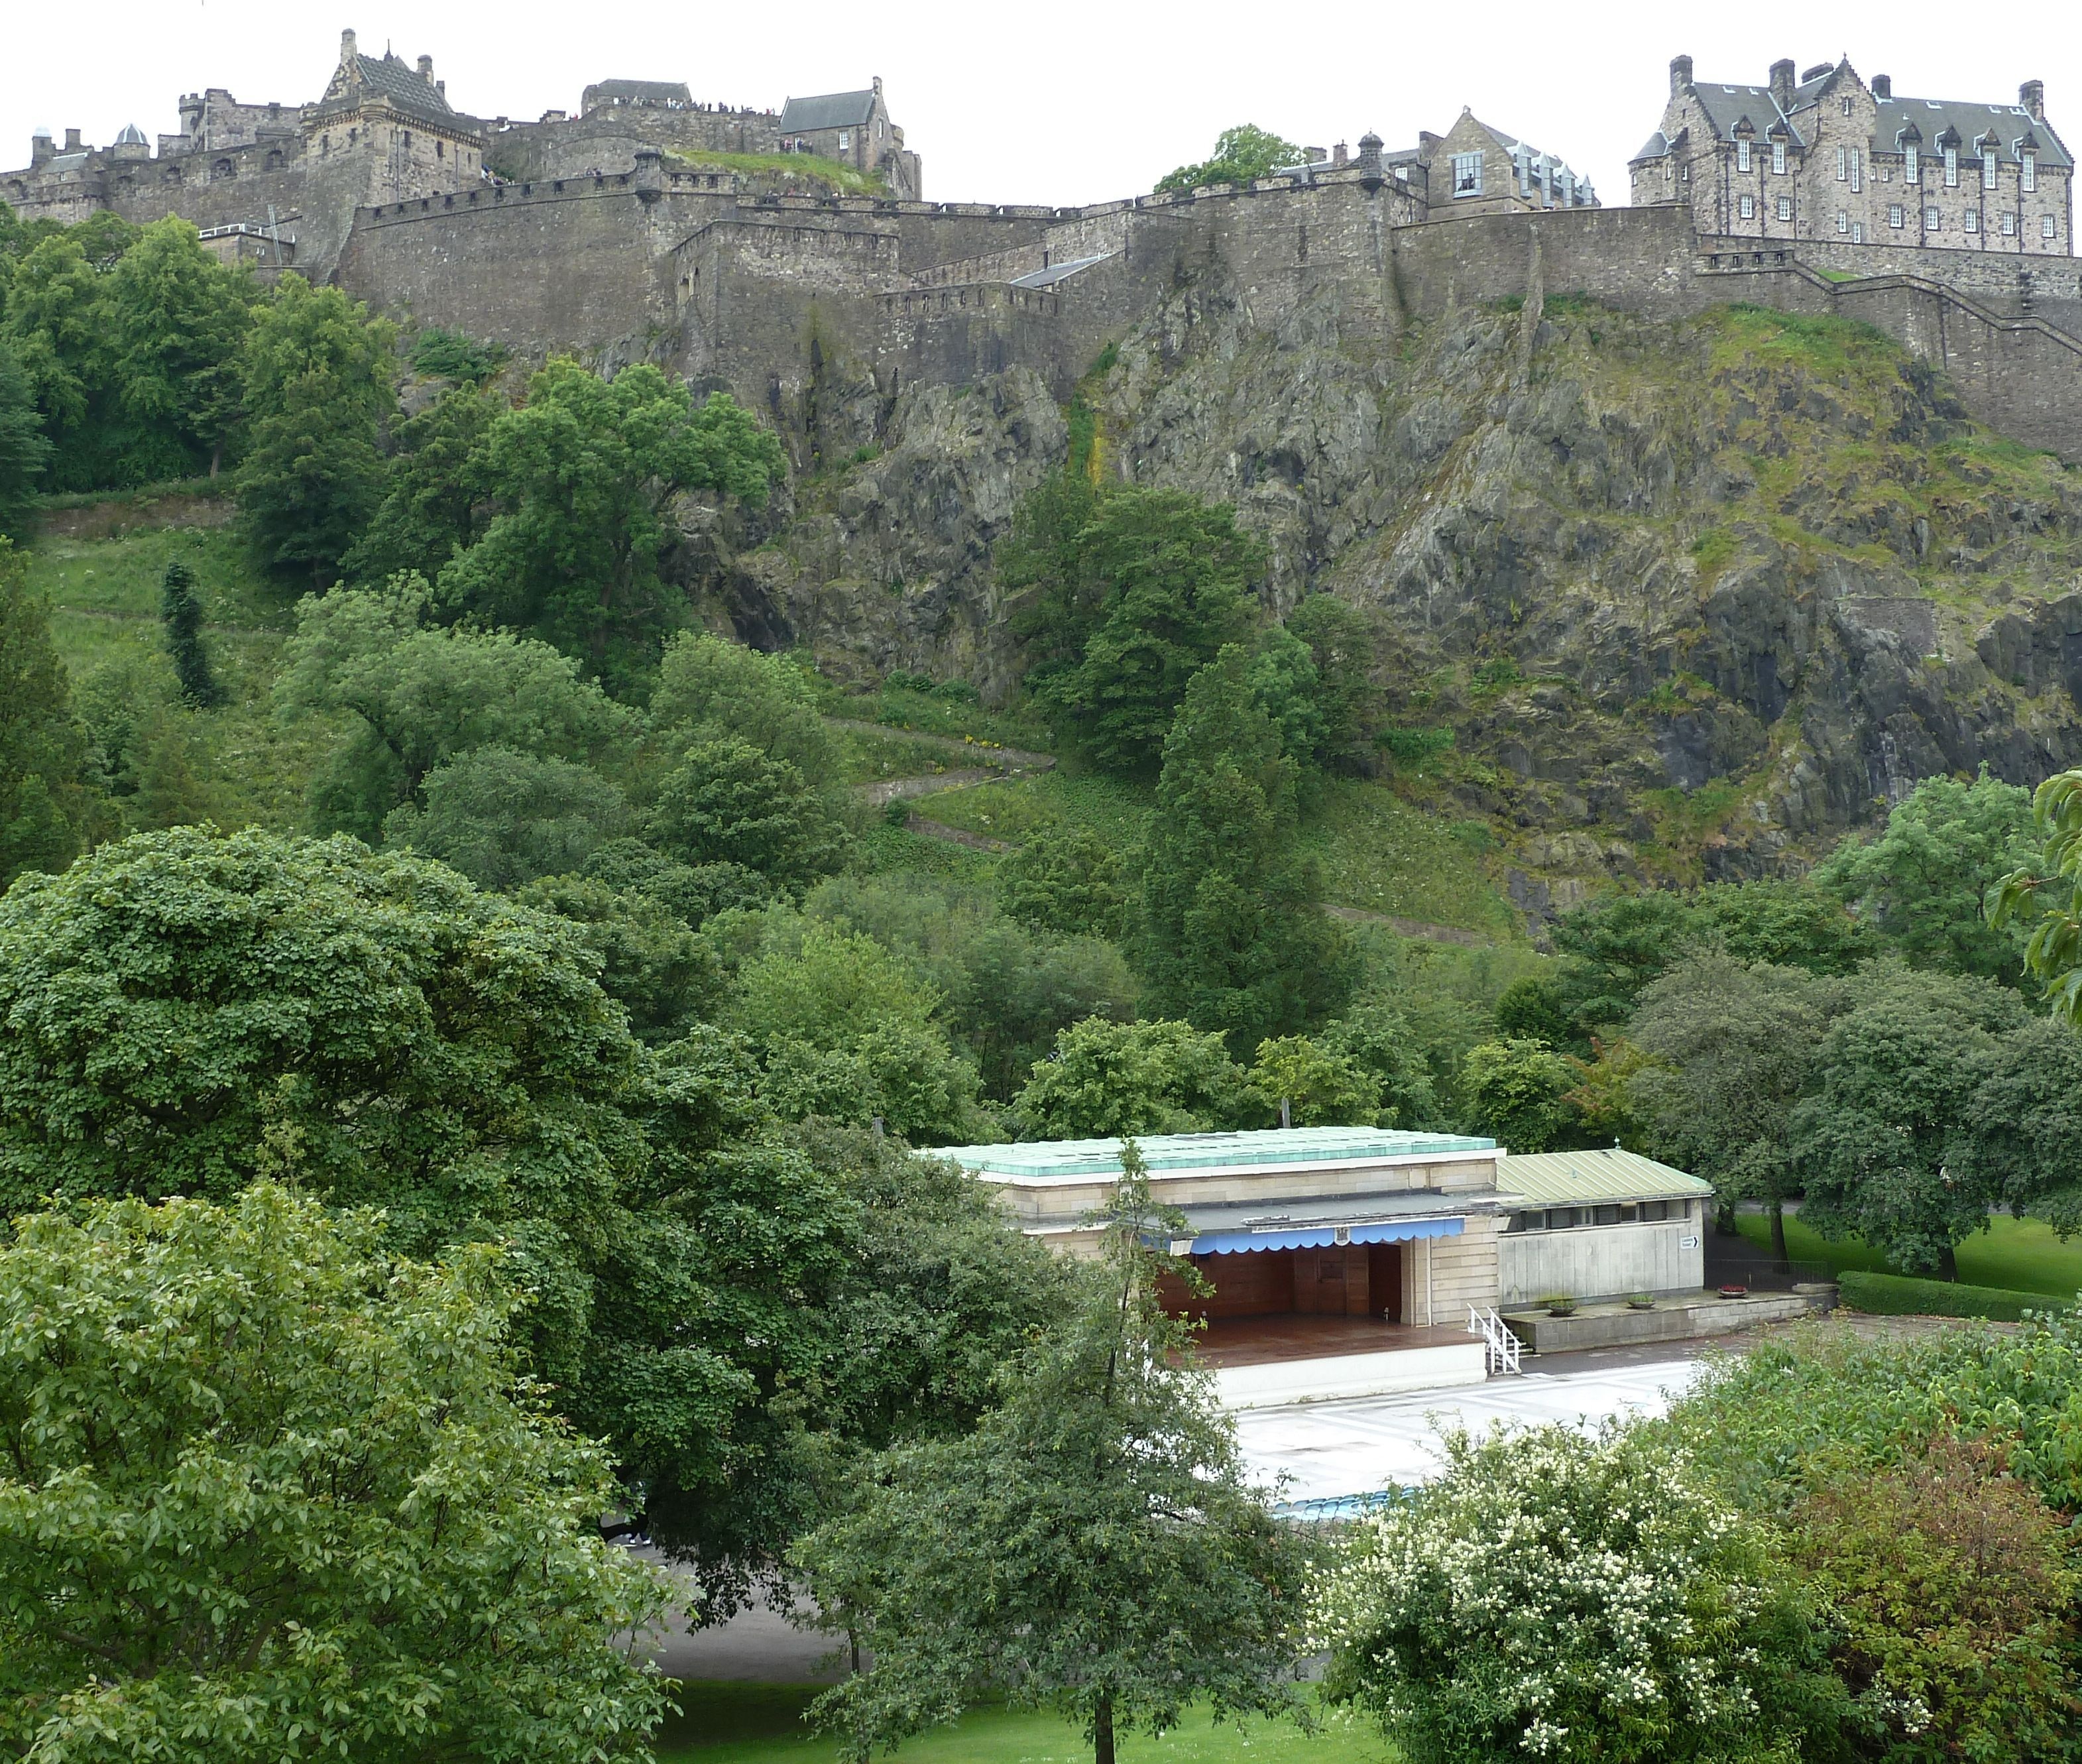
valley, travel, jungle, park, castle, scotland, estate, edinburgh